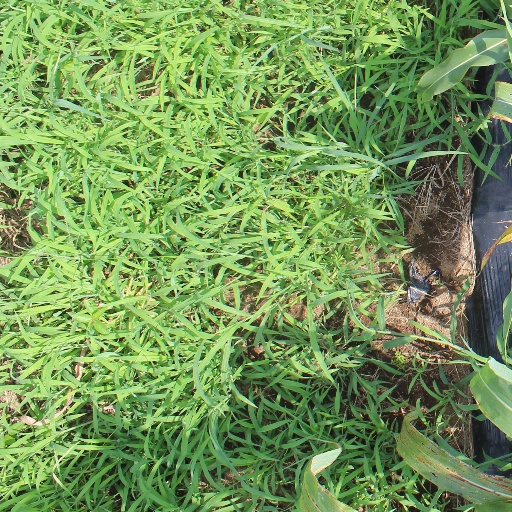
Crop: sorghum